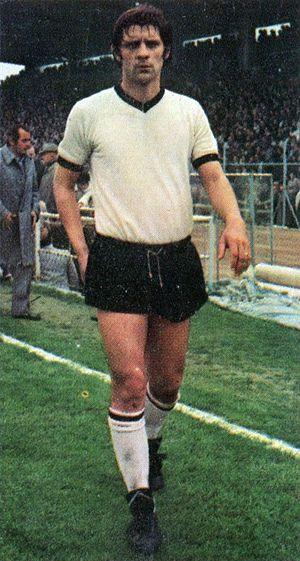
Giuseppe Zaniboni est un joueur de football italien, qui jouait au poste de défenseur.